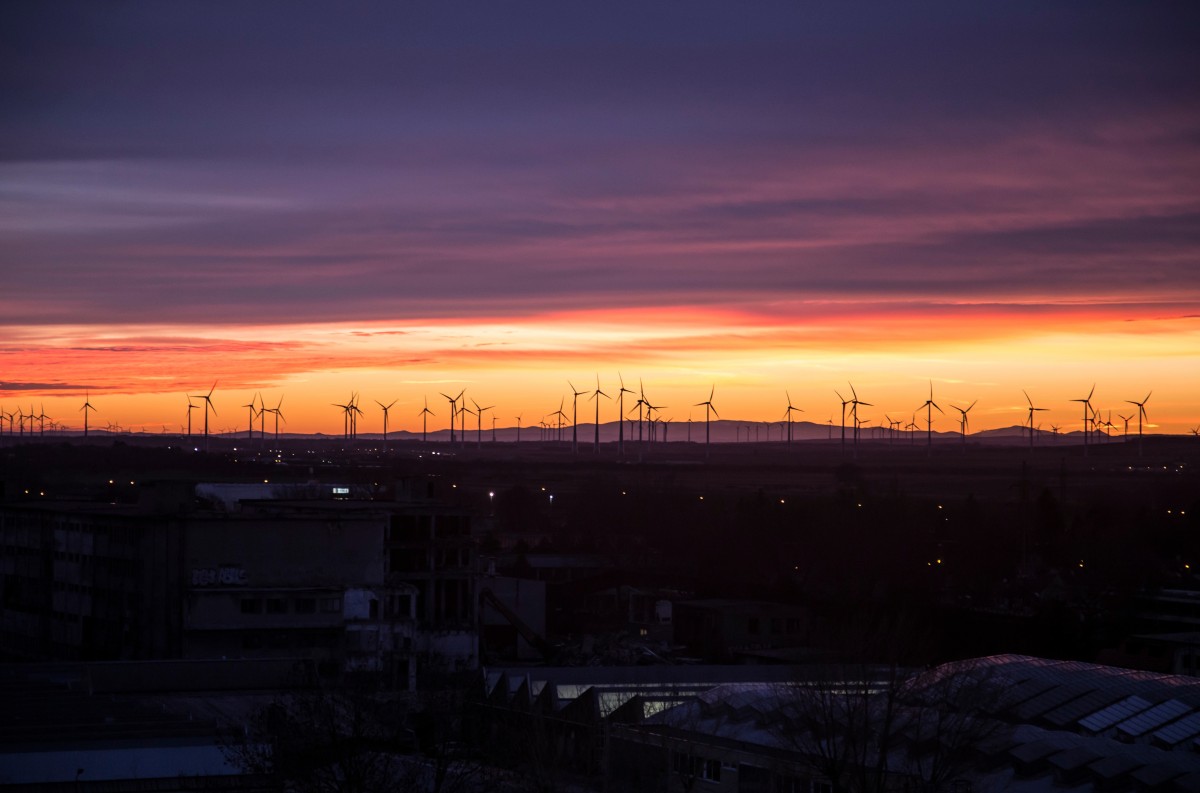
Tags: cloud, sky, sunrise, sunset, skyline, night, morning, dawn, atmosphere, cityscape, dusk, evening, reflection